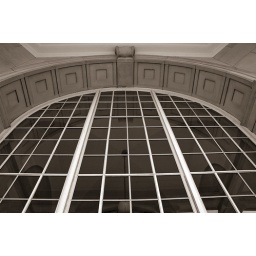
The entry way window of the train depot in Greensboro